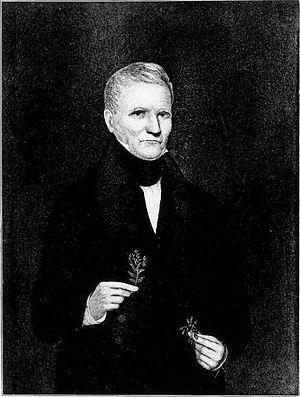
Samuel Thomson est un herboriste et botaniste américain autodidacte, connu comme étant le fondateur d'un système de médecine alternative appelée « thomsonisme », qui a rencontré un certain succès aux États-Unis au XIXᵉ siècle.